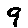
Label: 9